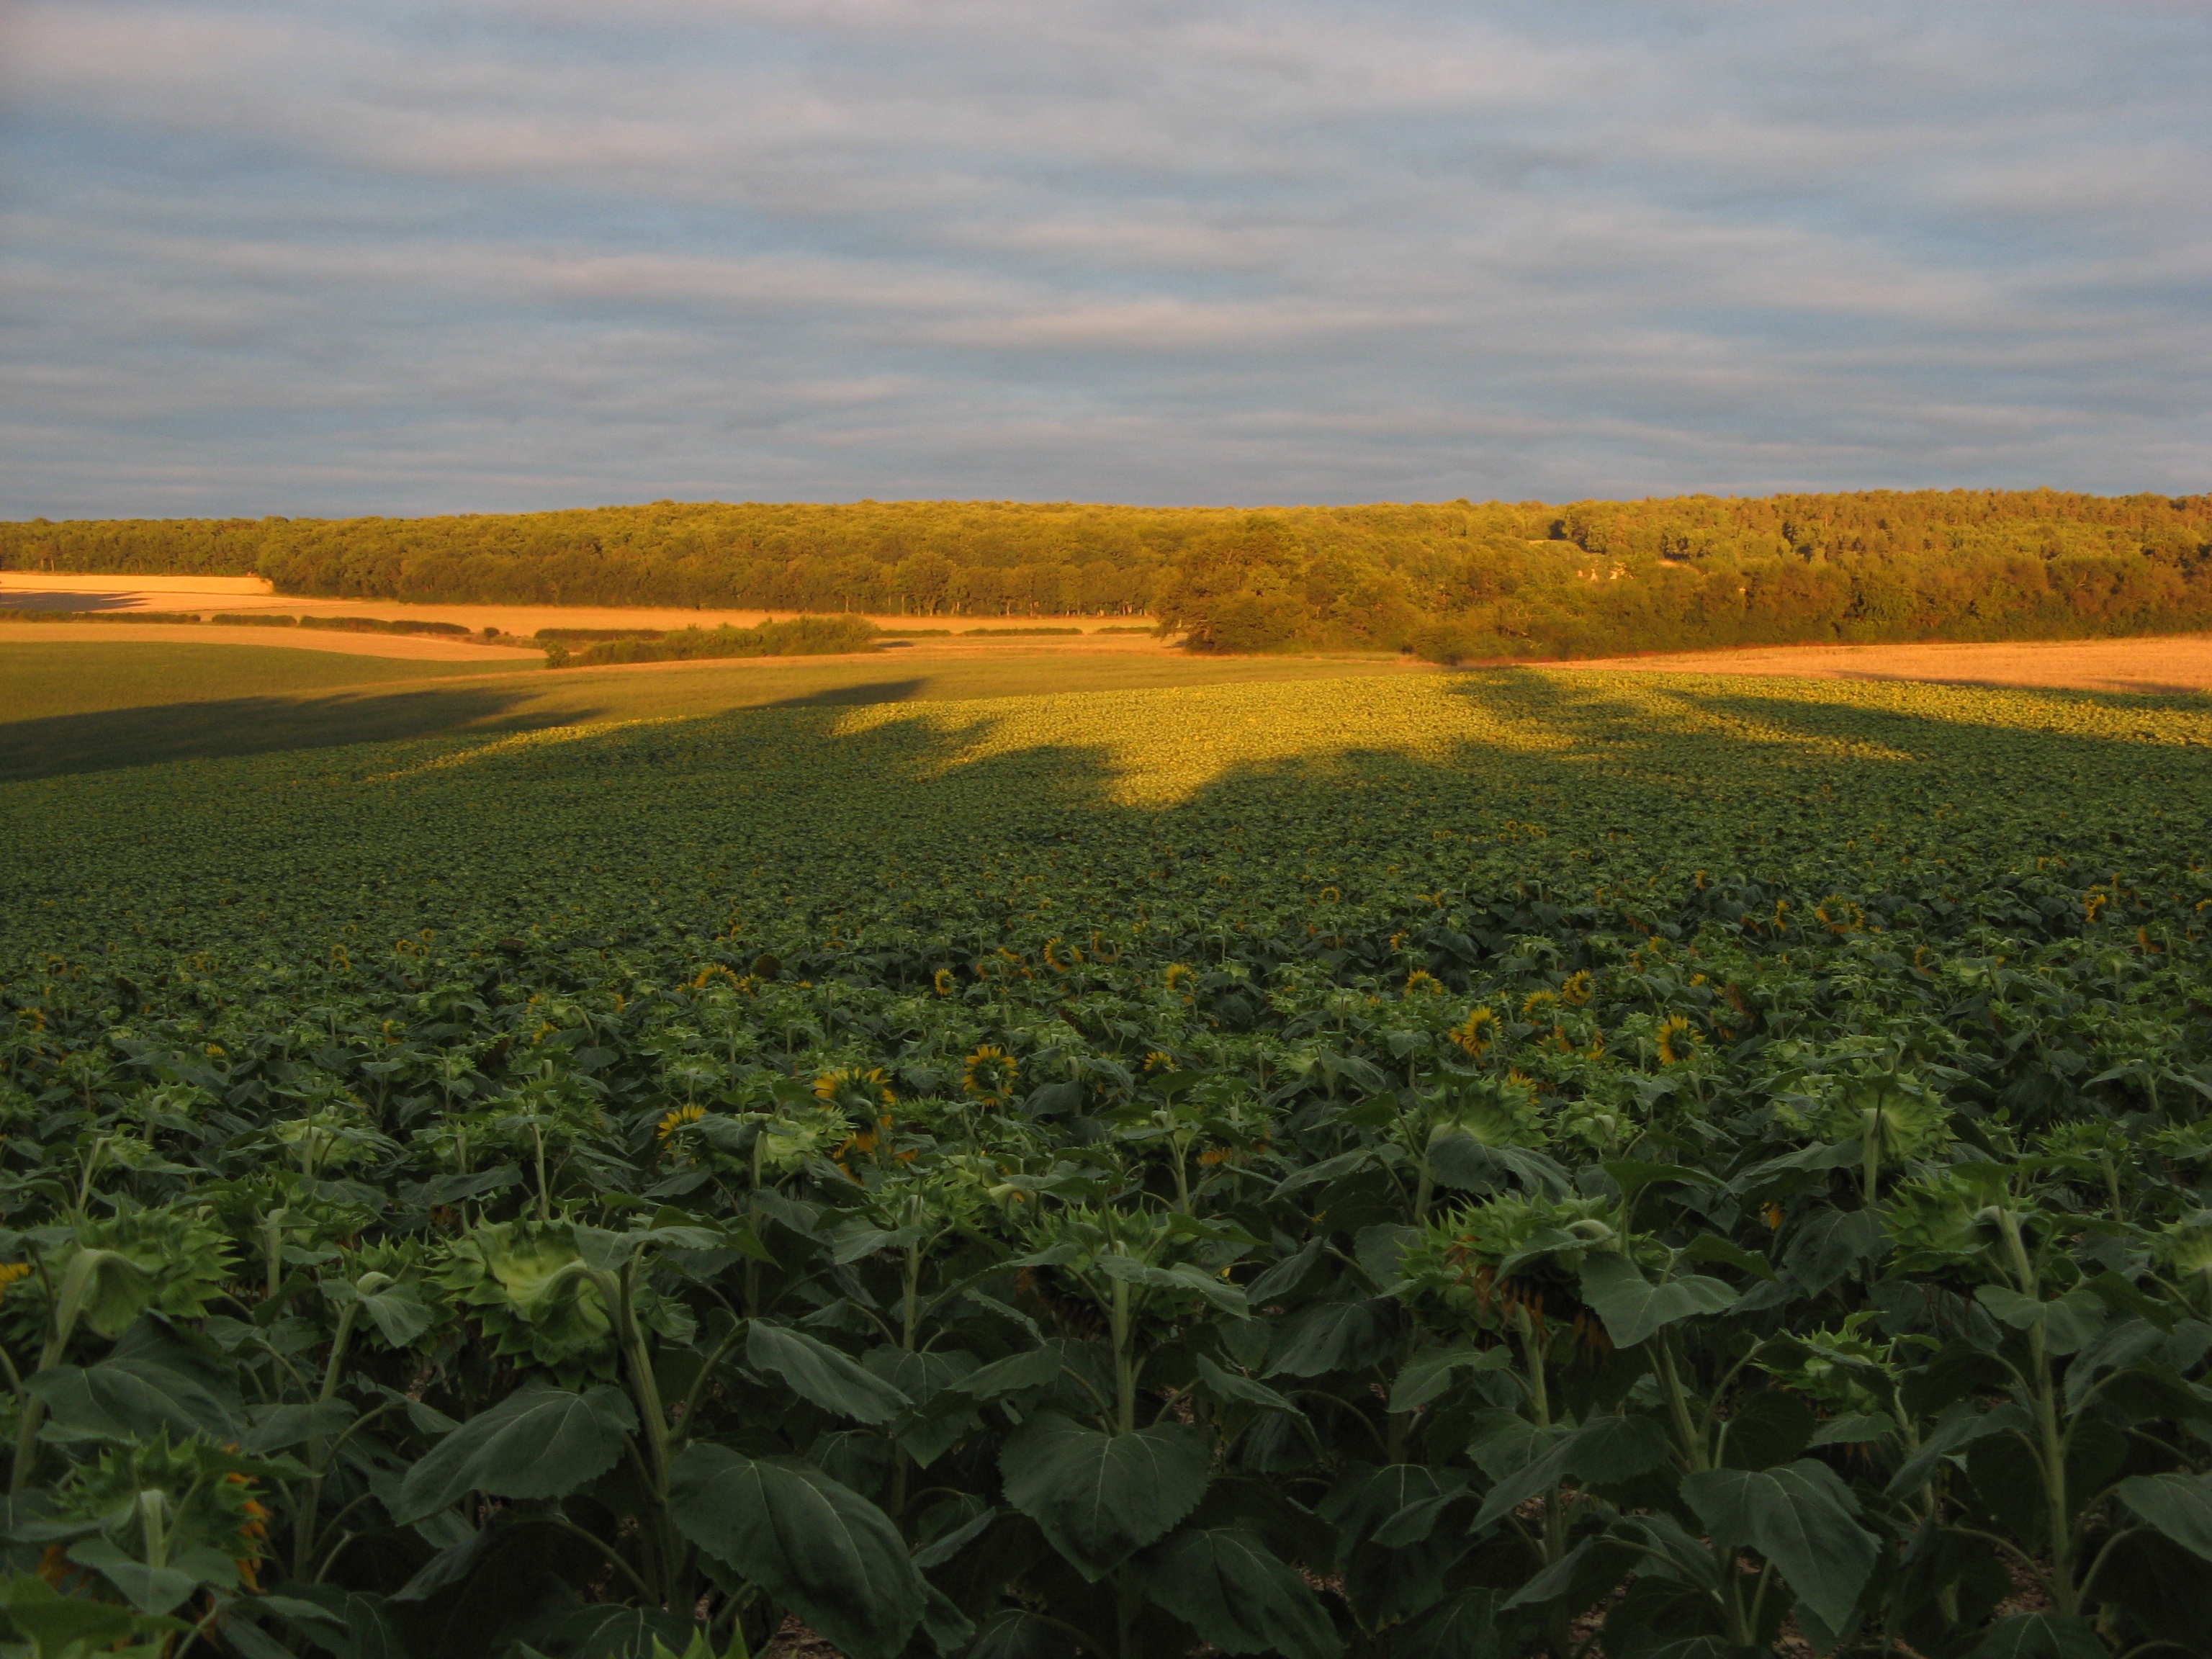
landscape, nature, grass, horizon, sky, field, farm, meadow, prairie, morning, flower, france, evening, crop, agriculture, plain, sunflower, wildflower, fields, sunflowers, grassland, plantation, ecosystem, rural area, ecoregion, chatel censoir